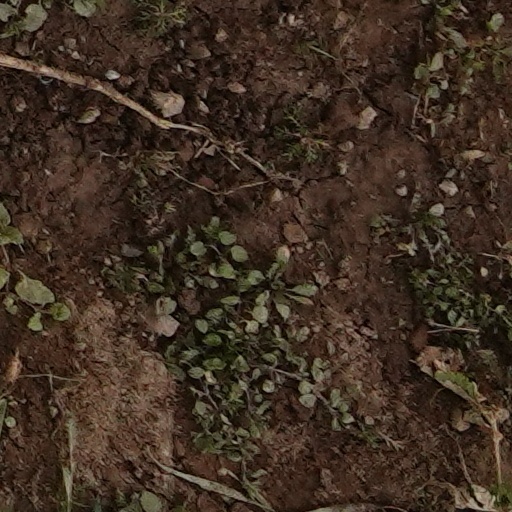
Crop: wheat